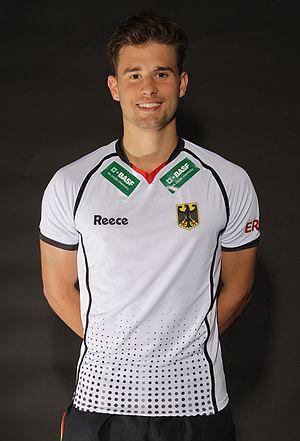
Timm Herzbruch est un joueur allemand de hockey sur gazon né le 7 juin 1997 à Essen. Il a remporté avec l'équipe d'Allemagne la médaille de bronze du tournoi masculin aux Jeux olympiques d'été de 2016 à Rio de Janeiro.